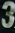
Number: 3